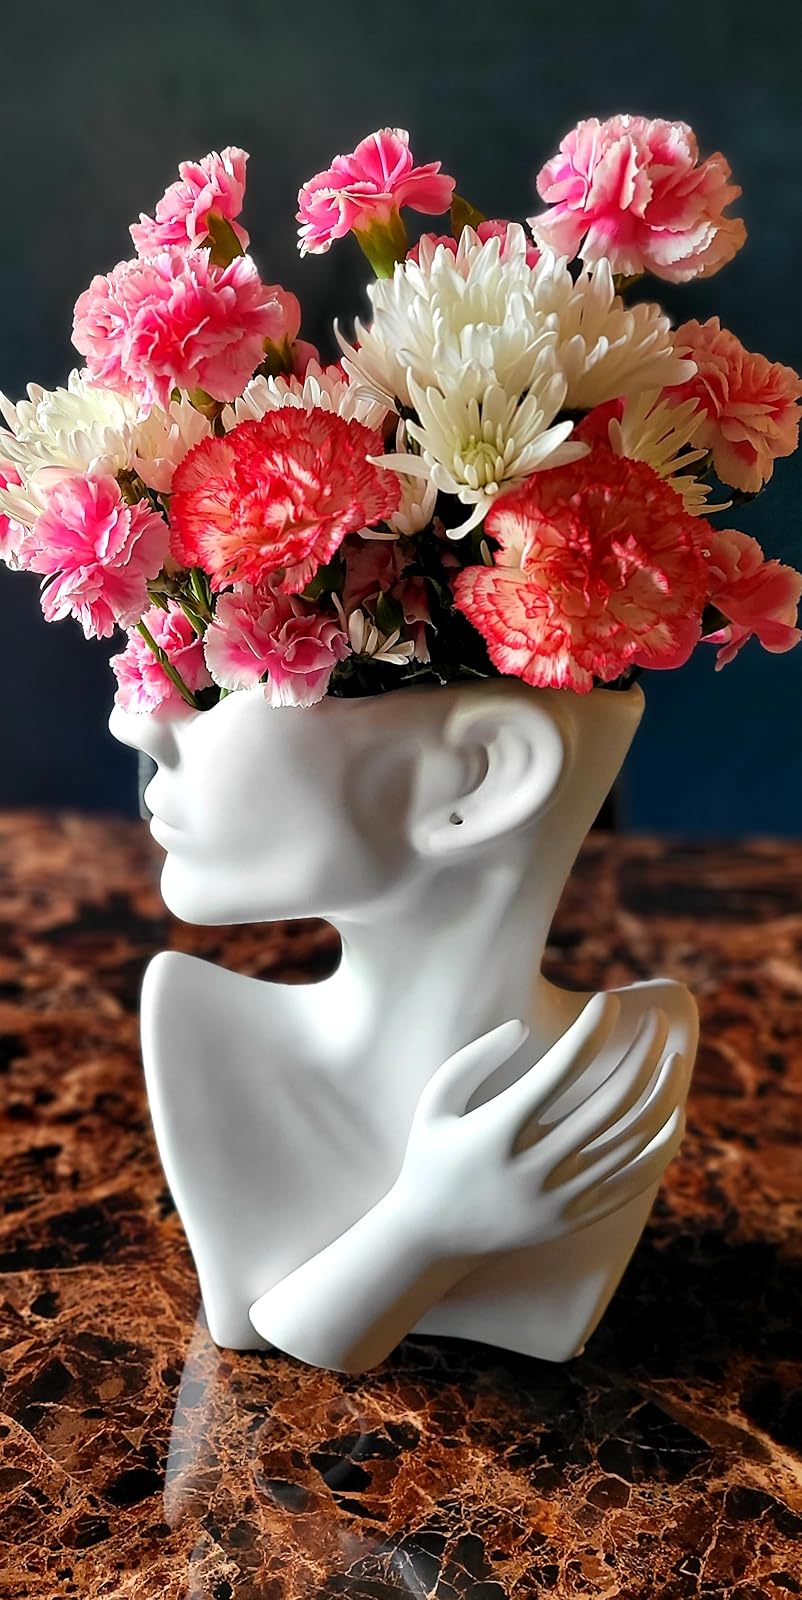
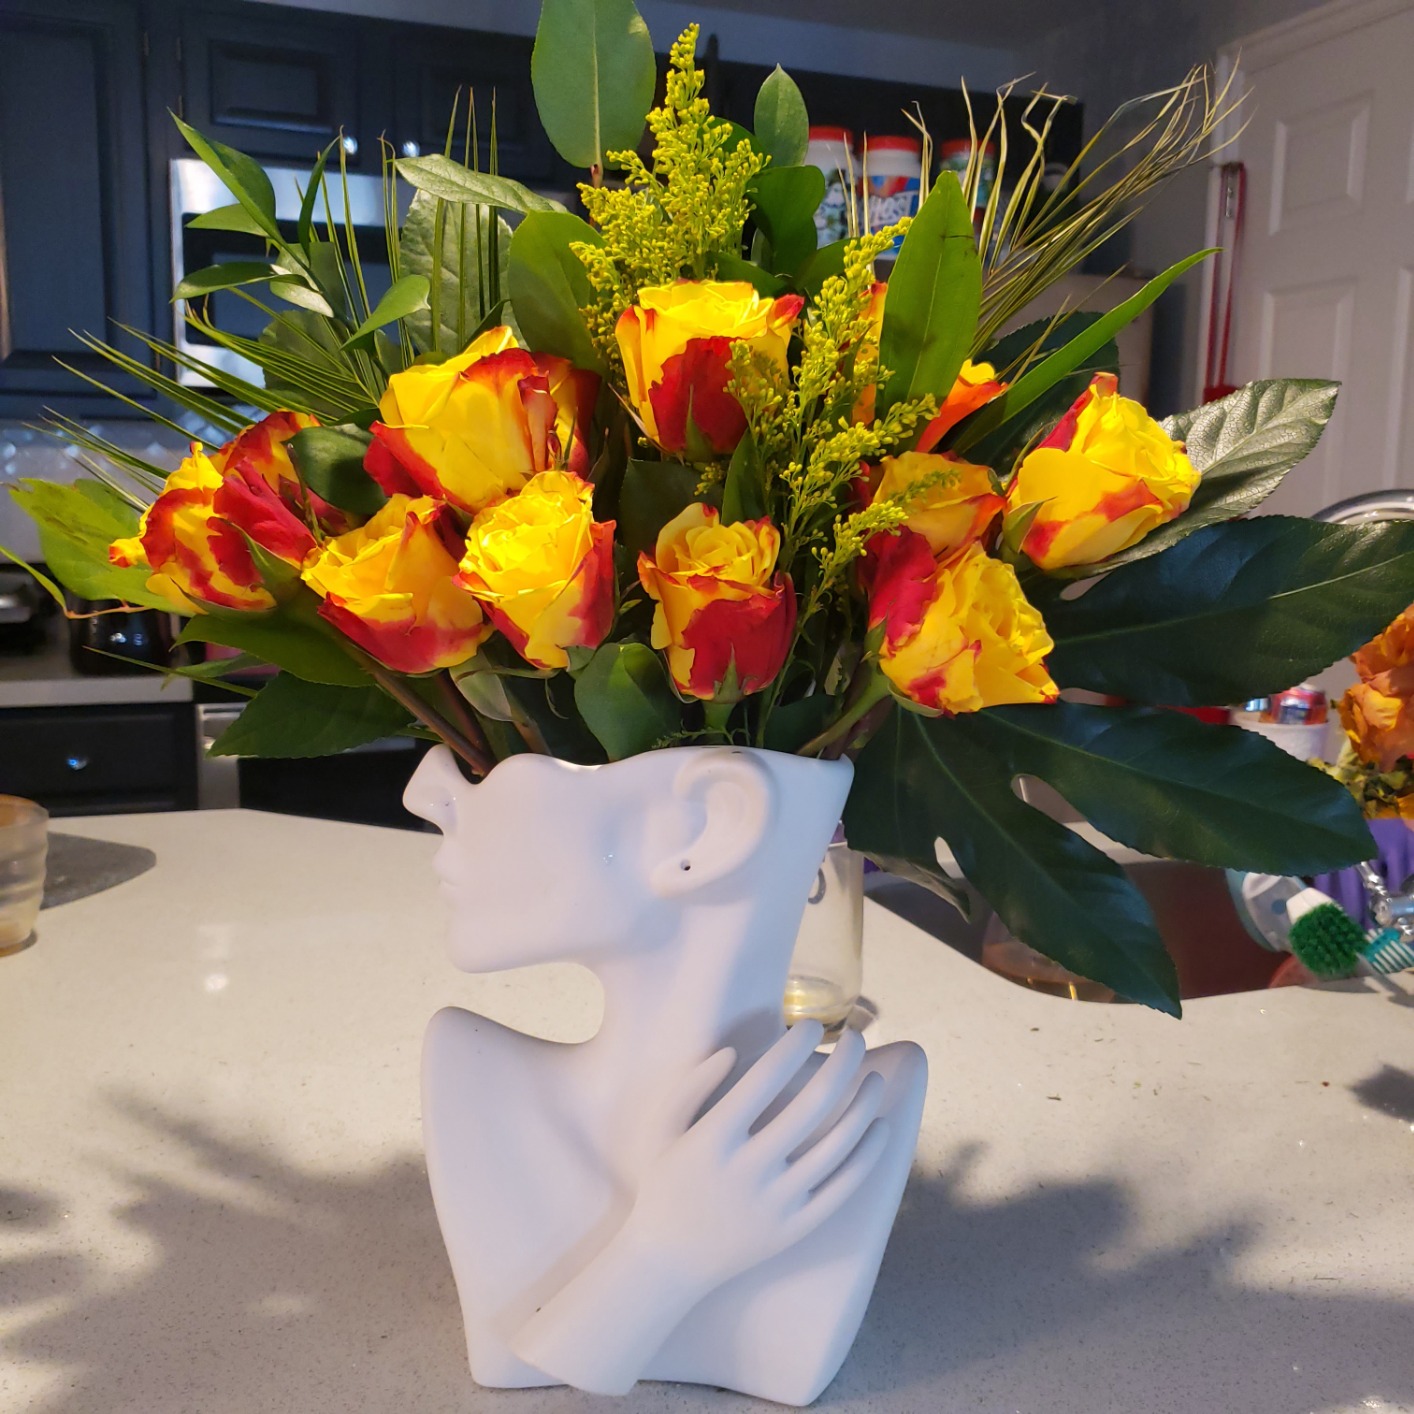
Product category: vase
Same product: yes